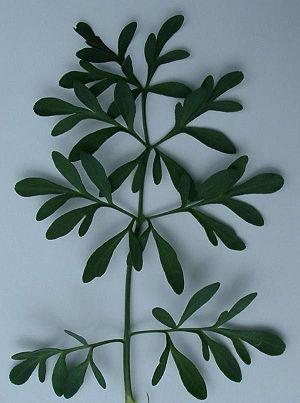
La Rue officinale ou Rue des jardins ou Rue fétide est une espèce de sous-arbrisseaux de la famille des Rutacées, cultivée pour ses feuilles utilisées pour leurs qualités aromatiques et médicinales.